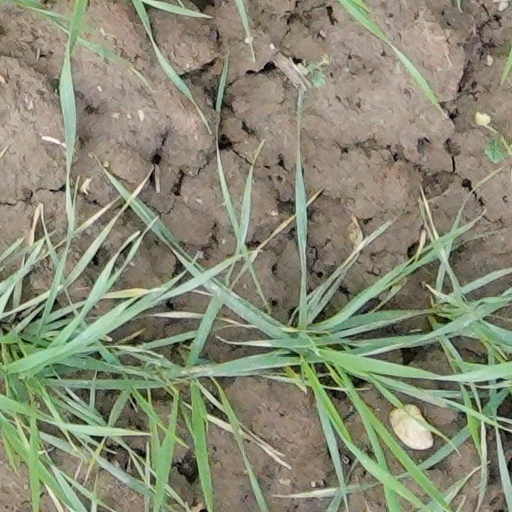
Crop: wheat